Lady with an Ermine

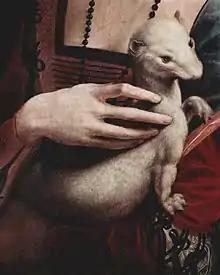
Detail of the ermine

The animal resting in Cecilia's arms is usually known as an ermine. Commentators have noted that it is too large to be an actual ermine, but its size is explained by its being of a largely symbolic nature. The art historian Luke Syson notes that "Naturalism is not the point here; Leonardo has created a mythical beast, the composite of several animals he drew at this time". There are several interpretations of the ermine's significance and they are often used in combination with each other. In its winter coat, the ermine was a traditional symbol of purity and moderation, as it was believed it would face death rather than soil its white coat.